Thomas Roscoe

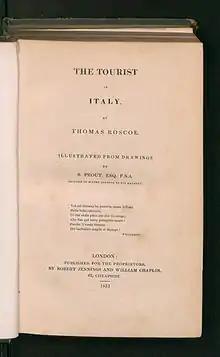
"Tourist in Italy", 1831

The fifth son of William Roscoe, he was born in Toxteth Park, Liverpool in 1791, and educated by Dr. W. Shepherd and by Mr. Lloyd, a private tutor.